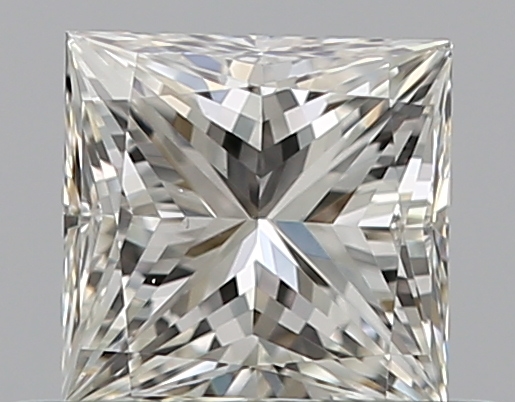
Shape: princess
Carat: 0.5
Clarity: VS2
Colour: I
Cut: EX
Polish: EX
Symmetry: VG
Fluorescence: N
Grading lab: GIA
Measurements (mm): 4.38 x 4.3 x 3.18